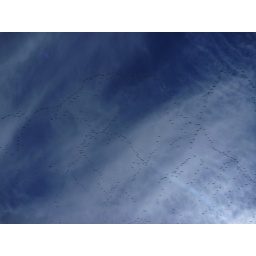
Lots of birds in sky above Bacon Island